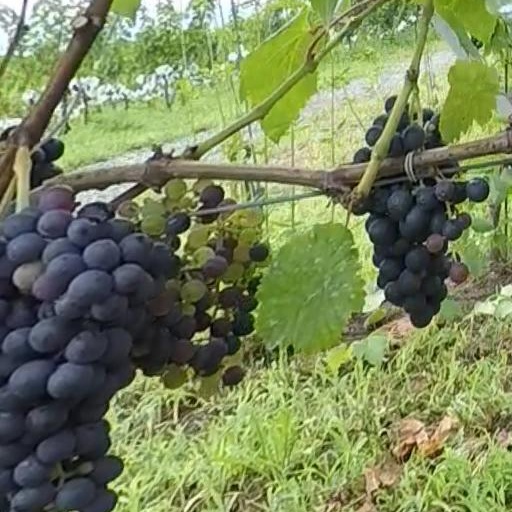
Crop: grape